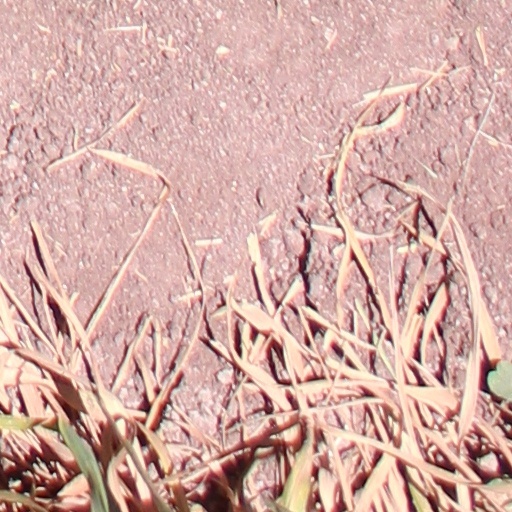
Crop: wheat